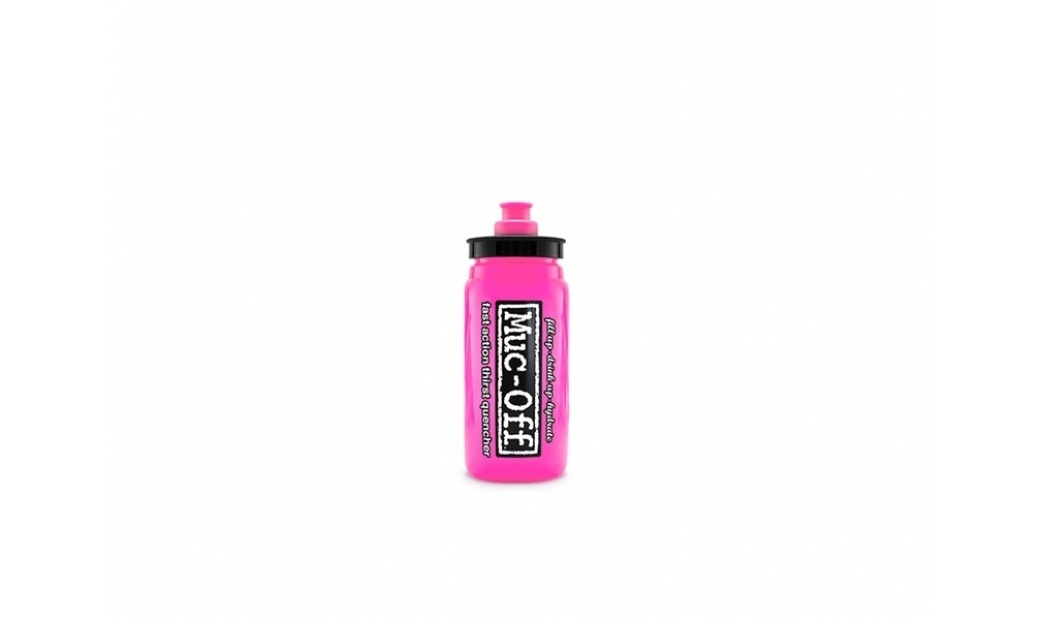
Flaska Muc-Off Elite Fly 550 ml rosa
Muc-Off Water Bottle är inget mindre än en högteknologisk och lätt cykelflaska som är redo för tävling. Den är tillverkad i BPA-fri plast och har markeringar på sidan för att förenkla dosering av t.ex. energidryck. Den tål givetvis maskindisk, och har ett mjukt munstycke med skruvlock som är dessutom är UCI godkänt. Lätt raceflaska 100 % nedbrytbar Markeringar för enkel dosering Tål maskindisk BPA-fri plast UCI godkänd Kapacitet: 550 ml
Brand: Spobik
Category: Sporting Goods > Outdoor Recreation > Cycling > Bicycle Accessories